Game Boy Micro

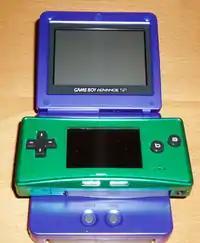
Comparing the size of Game Boy Micro and Game Boy Advance SP

In the United States and Canada, the Game Boy Micro launched with two regular color choices, each sold with three interchangeable faceplates included: silver with black, "Ammonite" and "Ladybug" faceplates; and black with silver, "Flame" and "Camouflage" faceplates. The "20th Anniversary" edition was released on December 4, 2005, which was the Famicom controller-inspired version released in Japan. In Europe, the Game Boy Micro was available in four different colors, with one matching faceplate: silver, green, blue and pink. Game Boy Micro sold in Australia have the same colors (except Green which replaced by red color) as Europe.